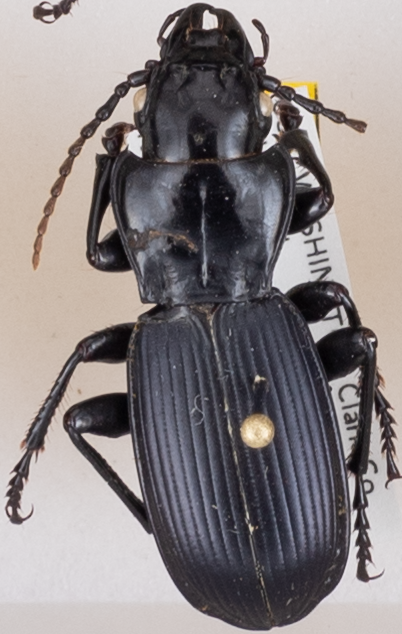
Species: Pterostichus lama
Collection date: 2018-06-26
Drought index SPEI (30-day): -0.926
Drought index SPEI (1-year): -0.572
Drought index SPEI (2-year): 0.71